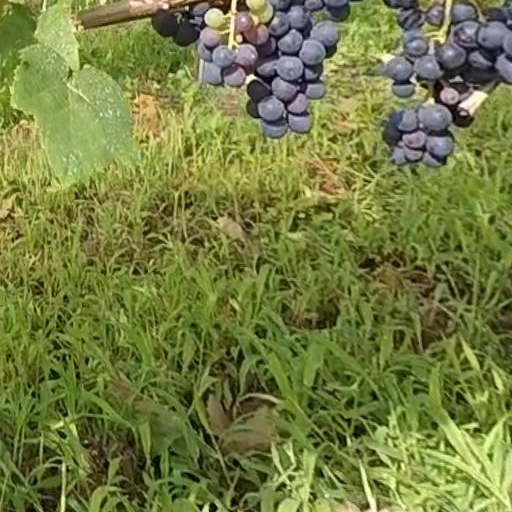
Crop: grape